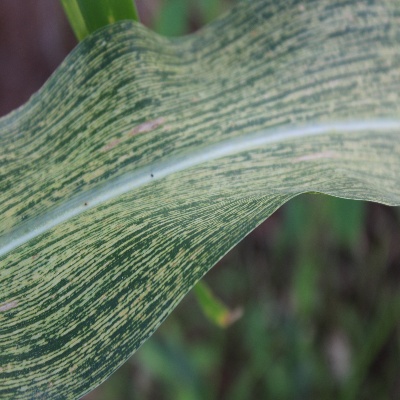
Crop: Maize
Condition: streak virus